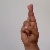
The image shows a hand gesture representing the letter 'R' in Indian Sign Language.